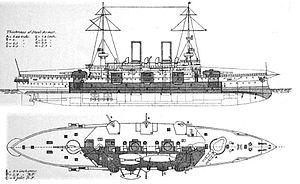
Le SMS Árpád était un cuirassé pré-dreadnought de classe Habsburg construit par l'Autriche-Hongrie en 1899. Nommé d'après Árpád le grand-prince des Magyars, ce cuirassé fut le second de sa catégorie assemblé par les chantiers-navals Stabilimento Tecnico Triestino à Trieste. Officiellement lancé le 11 septembre 1901, le Árpád connut son baptême du feu le 25 mai 1915 lors du bombardement de la ville portuaire d'Ancône en Italie, assisté par le SMS Habsburg ainsi que le SMS Babenberg. L'opération fut un succès, mais le Árpád fut rapidement décommissionné en raison des pénuries de charbon pour être affecté à la défense de la côte dalmate jusqu'à la fin du conflit. Après la guerre, le Árpád ainsi que les deux autres navires de classe Habsburg furent cédés au Royaume-Uni. Il sera finalement vendu à l'Italie pour y être démantelé en 1921.